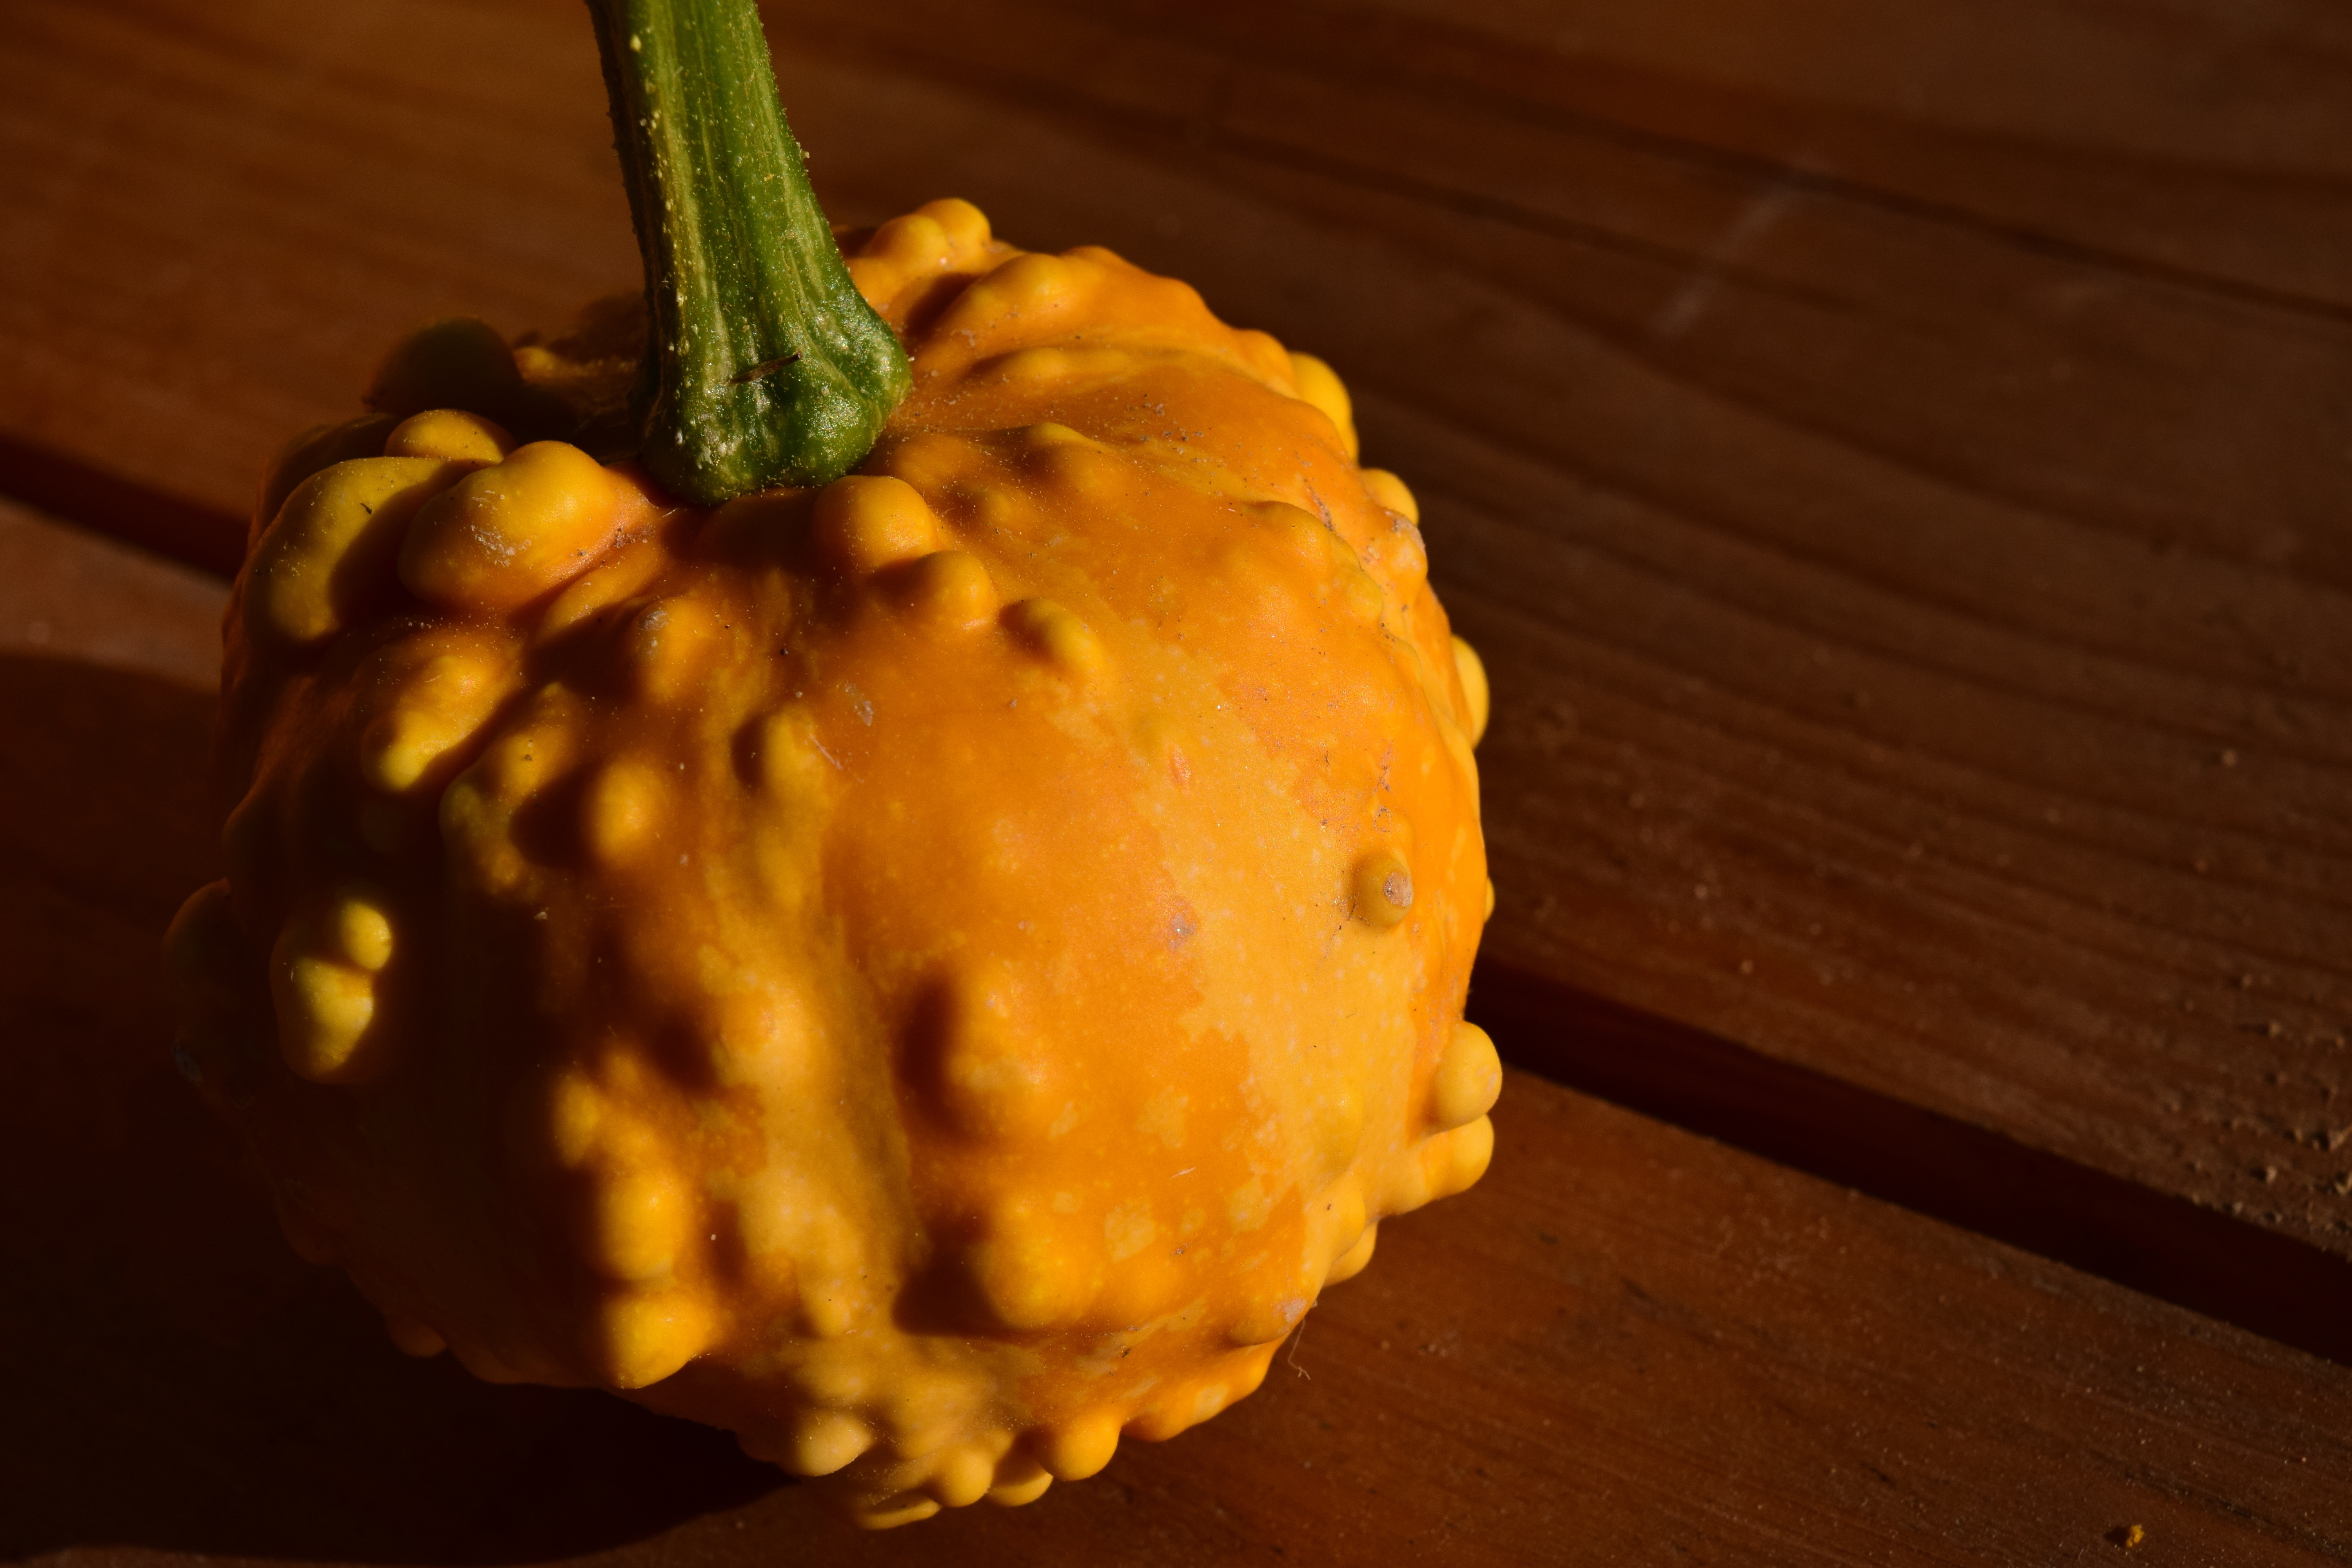
plant, fruit, decoration, rural, food, harvest, produce, vegetable, autumn, pumpkin, halloween, yellow, agriculture, gourd, ornament, beautiful, calabaza, carving, late summer, cucurbita, flowering plant, ornamental pumpkin, freestyle bite, land plant